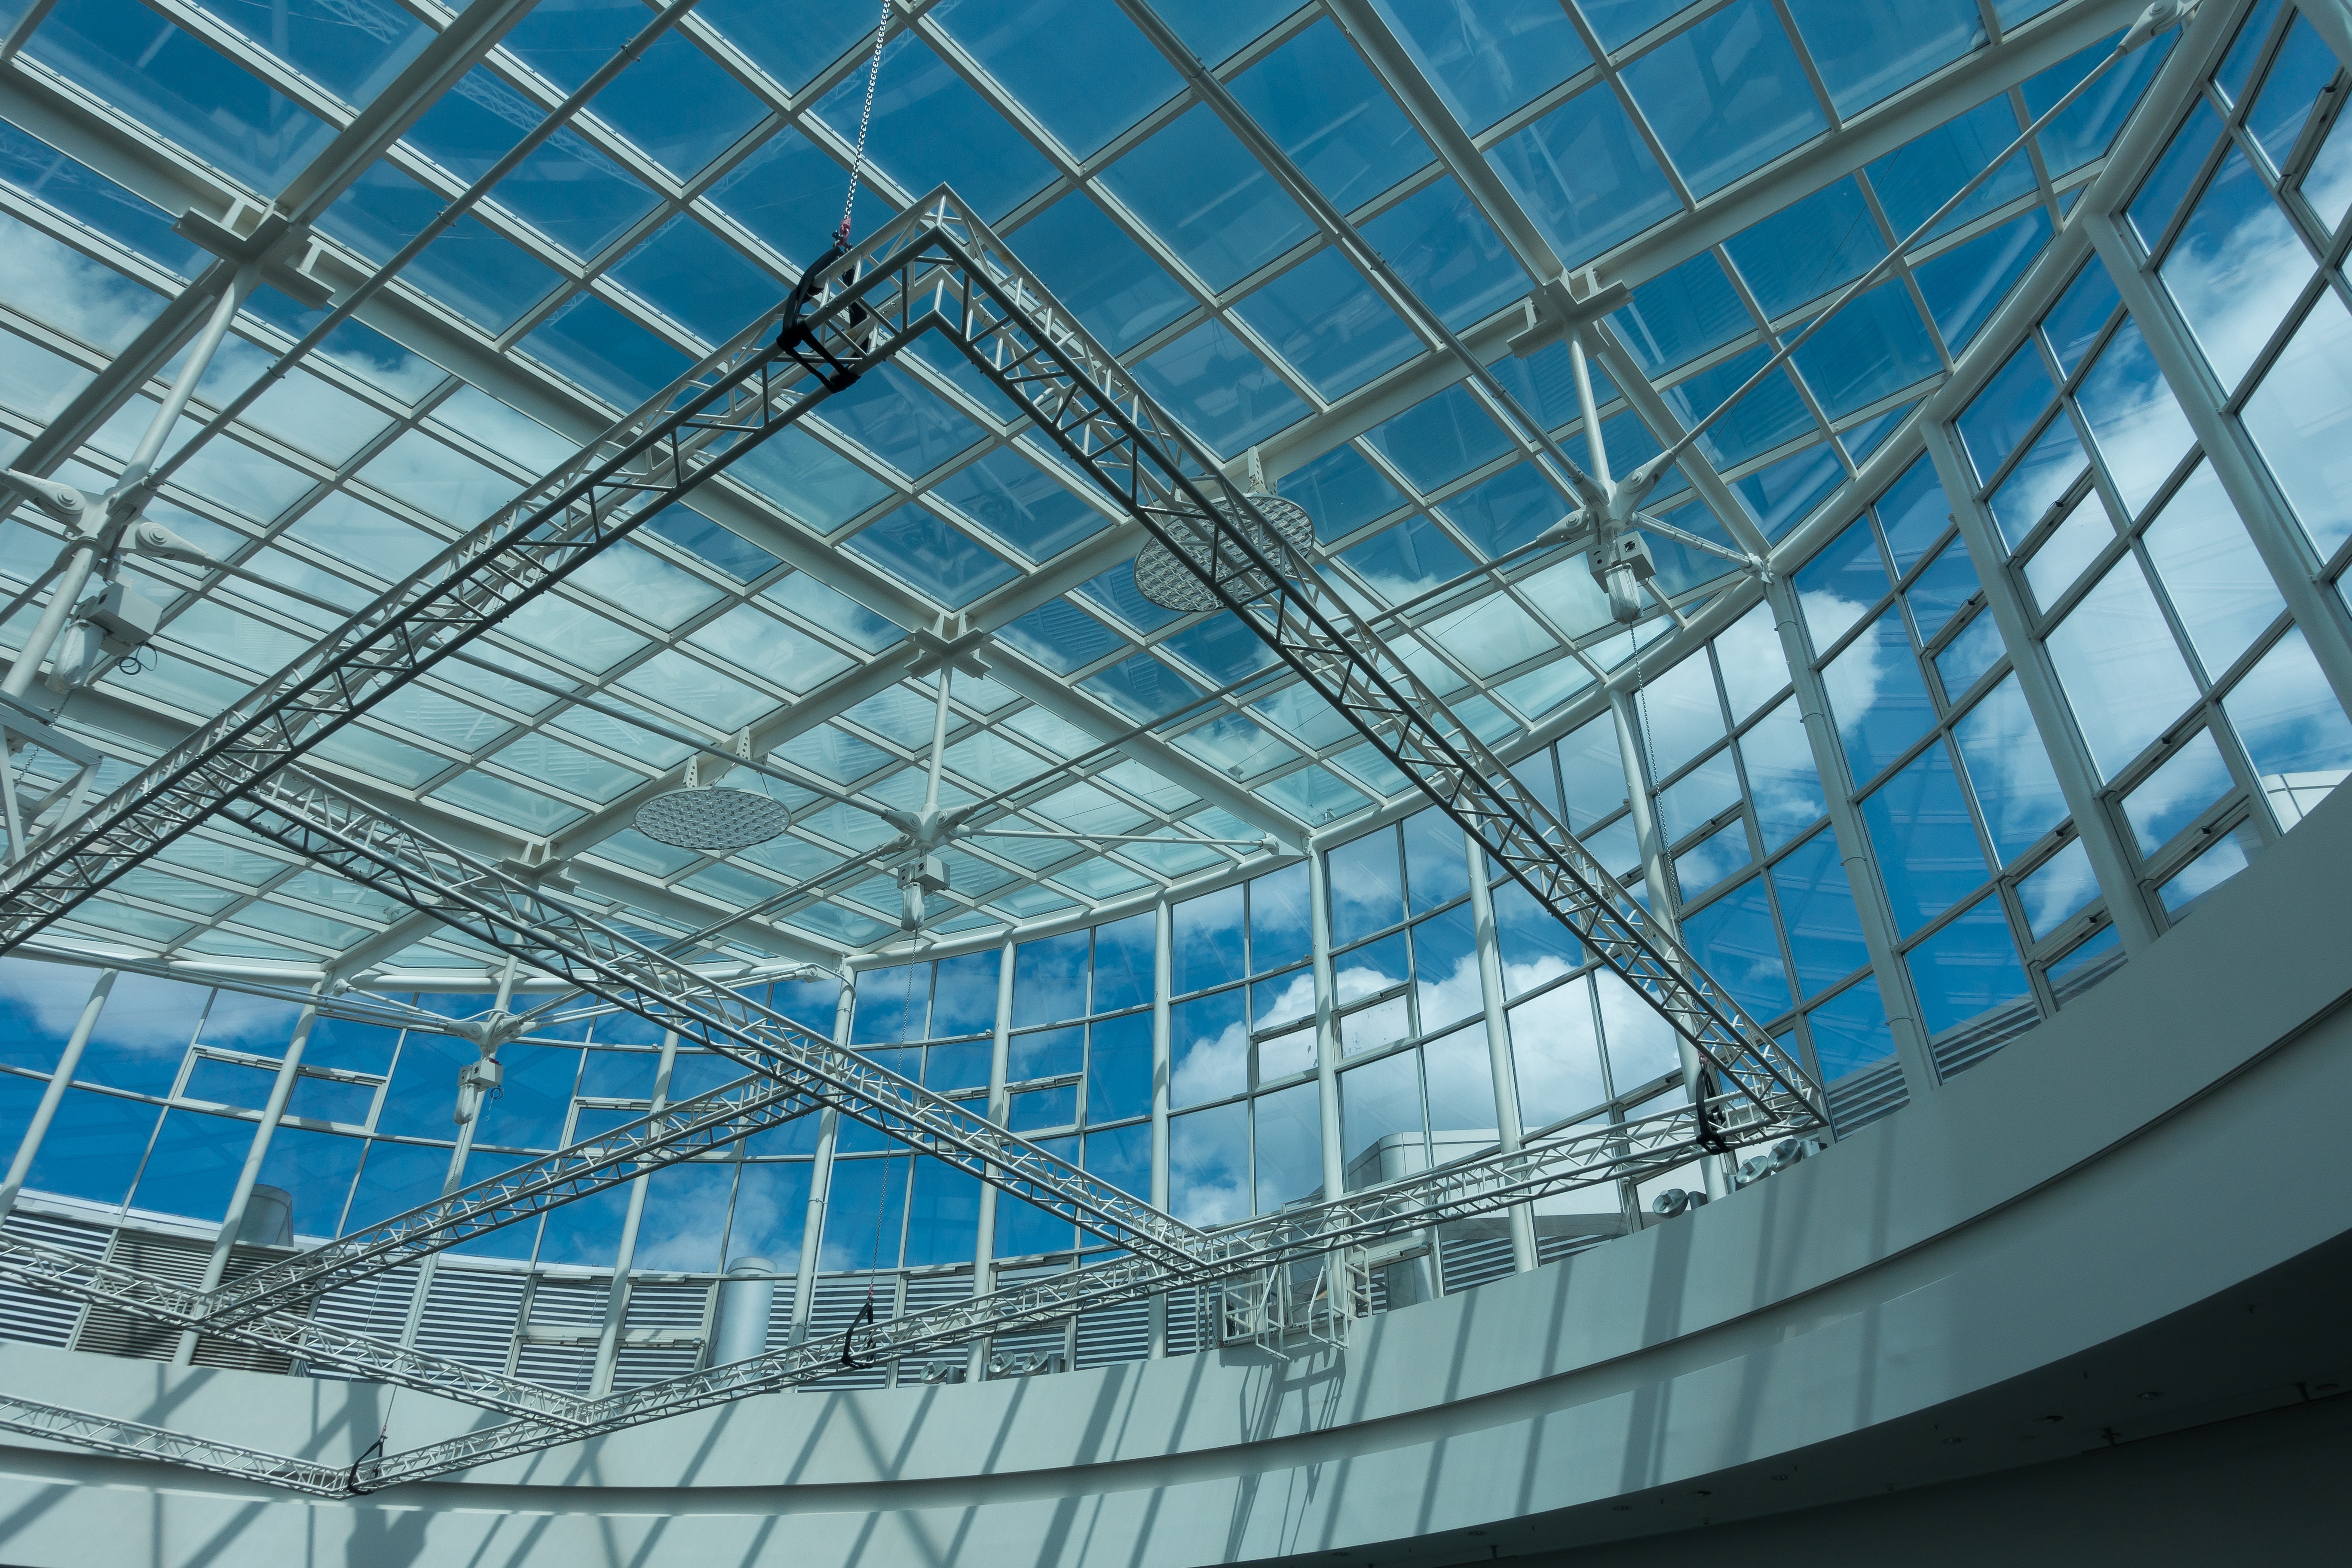
architecture, structure, technology, white, glass, building, steel, line, facade, blue, modern, stadium, arena, symmetry, dome, fair, headquarters, convention center, daylighting, half circle, skyway, dome light, sport venue